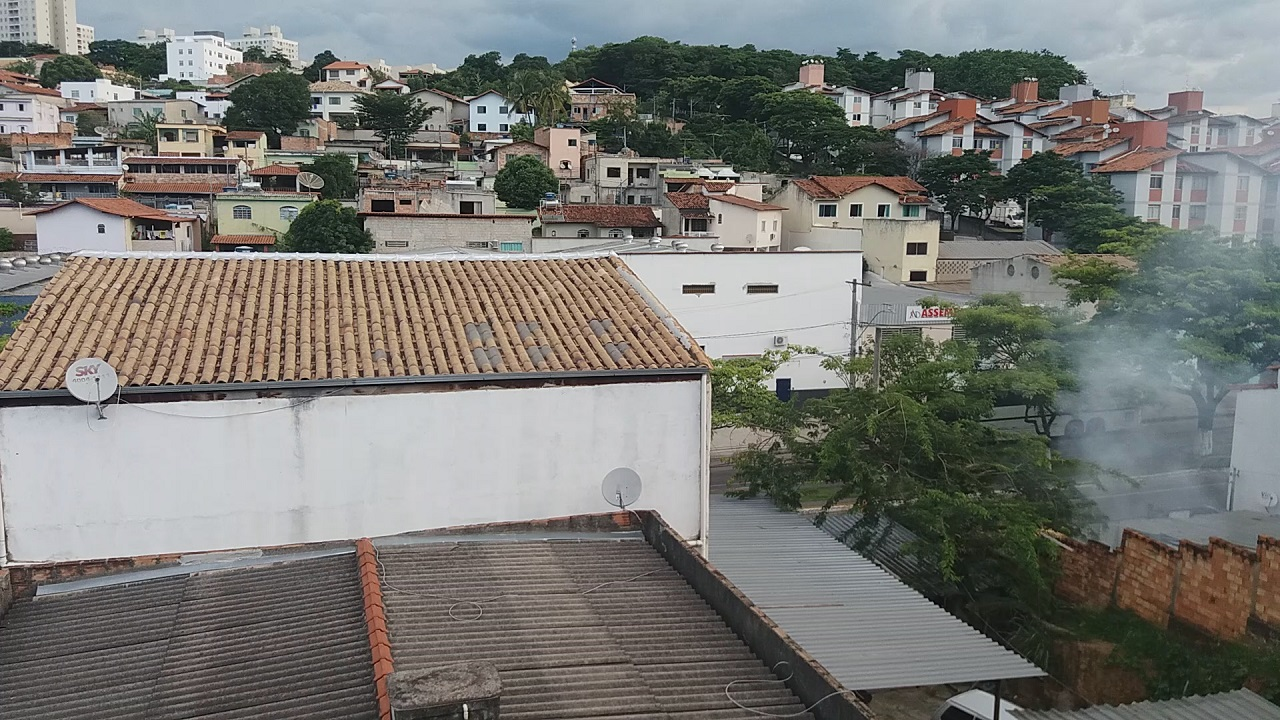
Fire: no
Smoke: yes